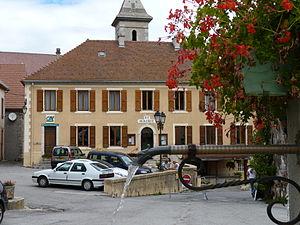
Hôtel de ville de Lus la croix haute (Drôme,France)
Lus-la-Croix-Haute en région Auvergne-Rhône-Alpes.